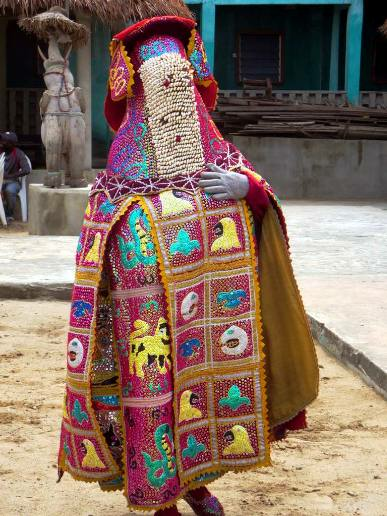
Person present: Yes